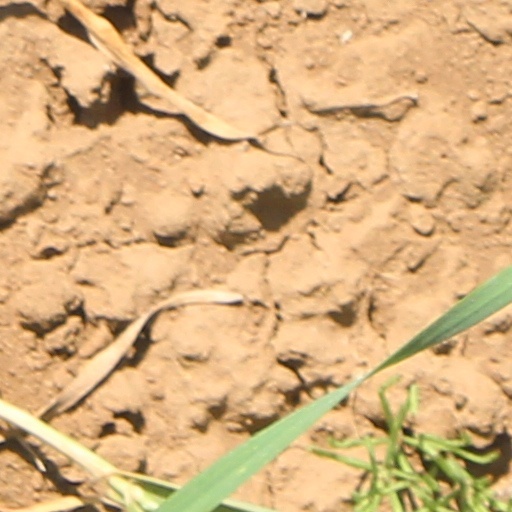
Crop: wheat